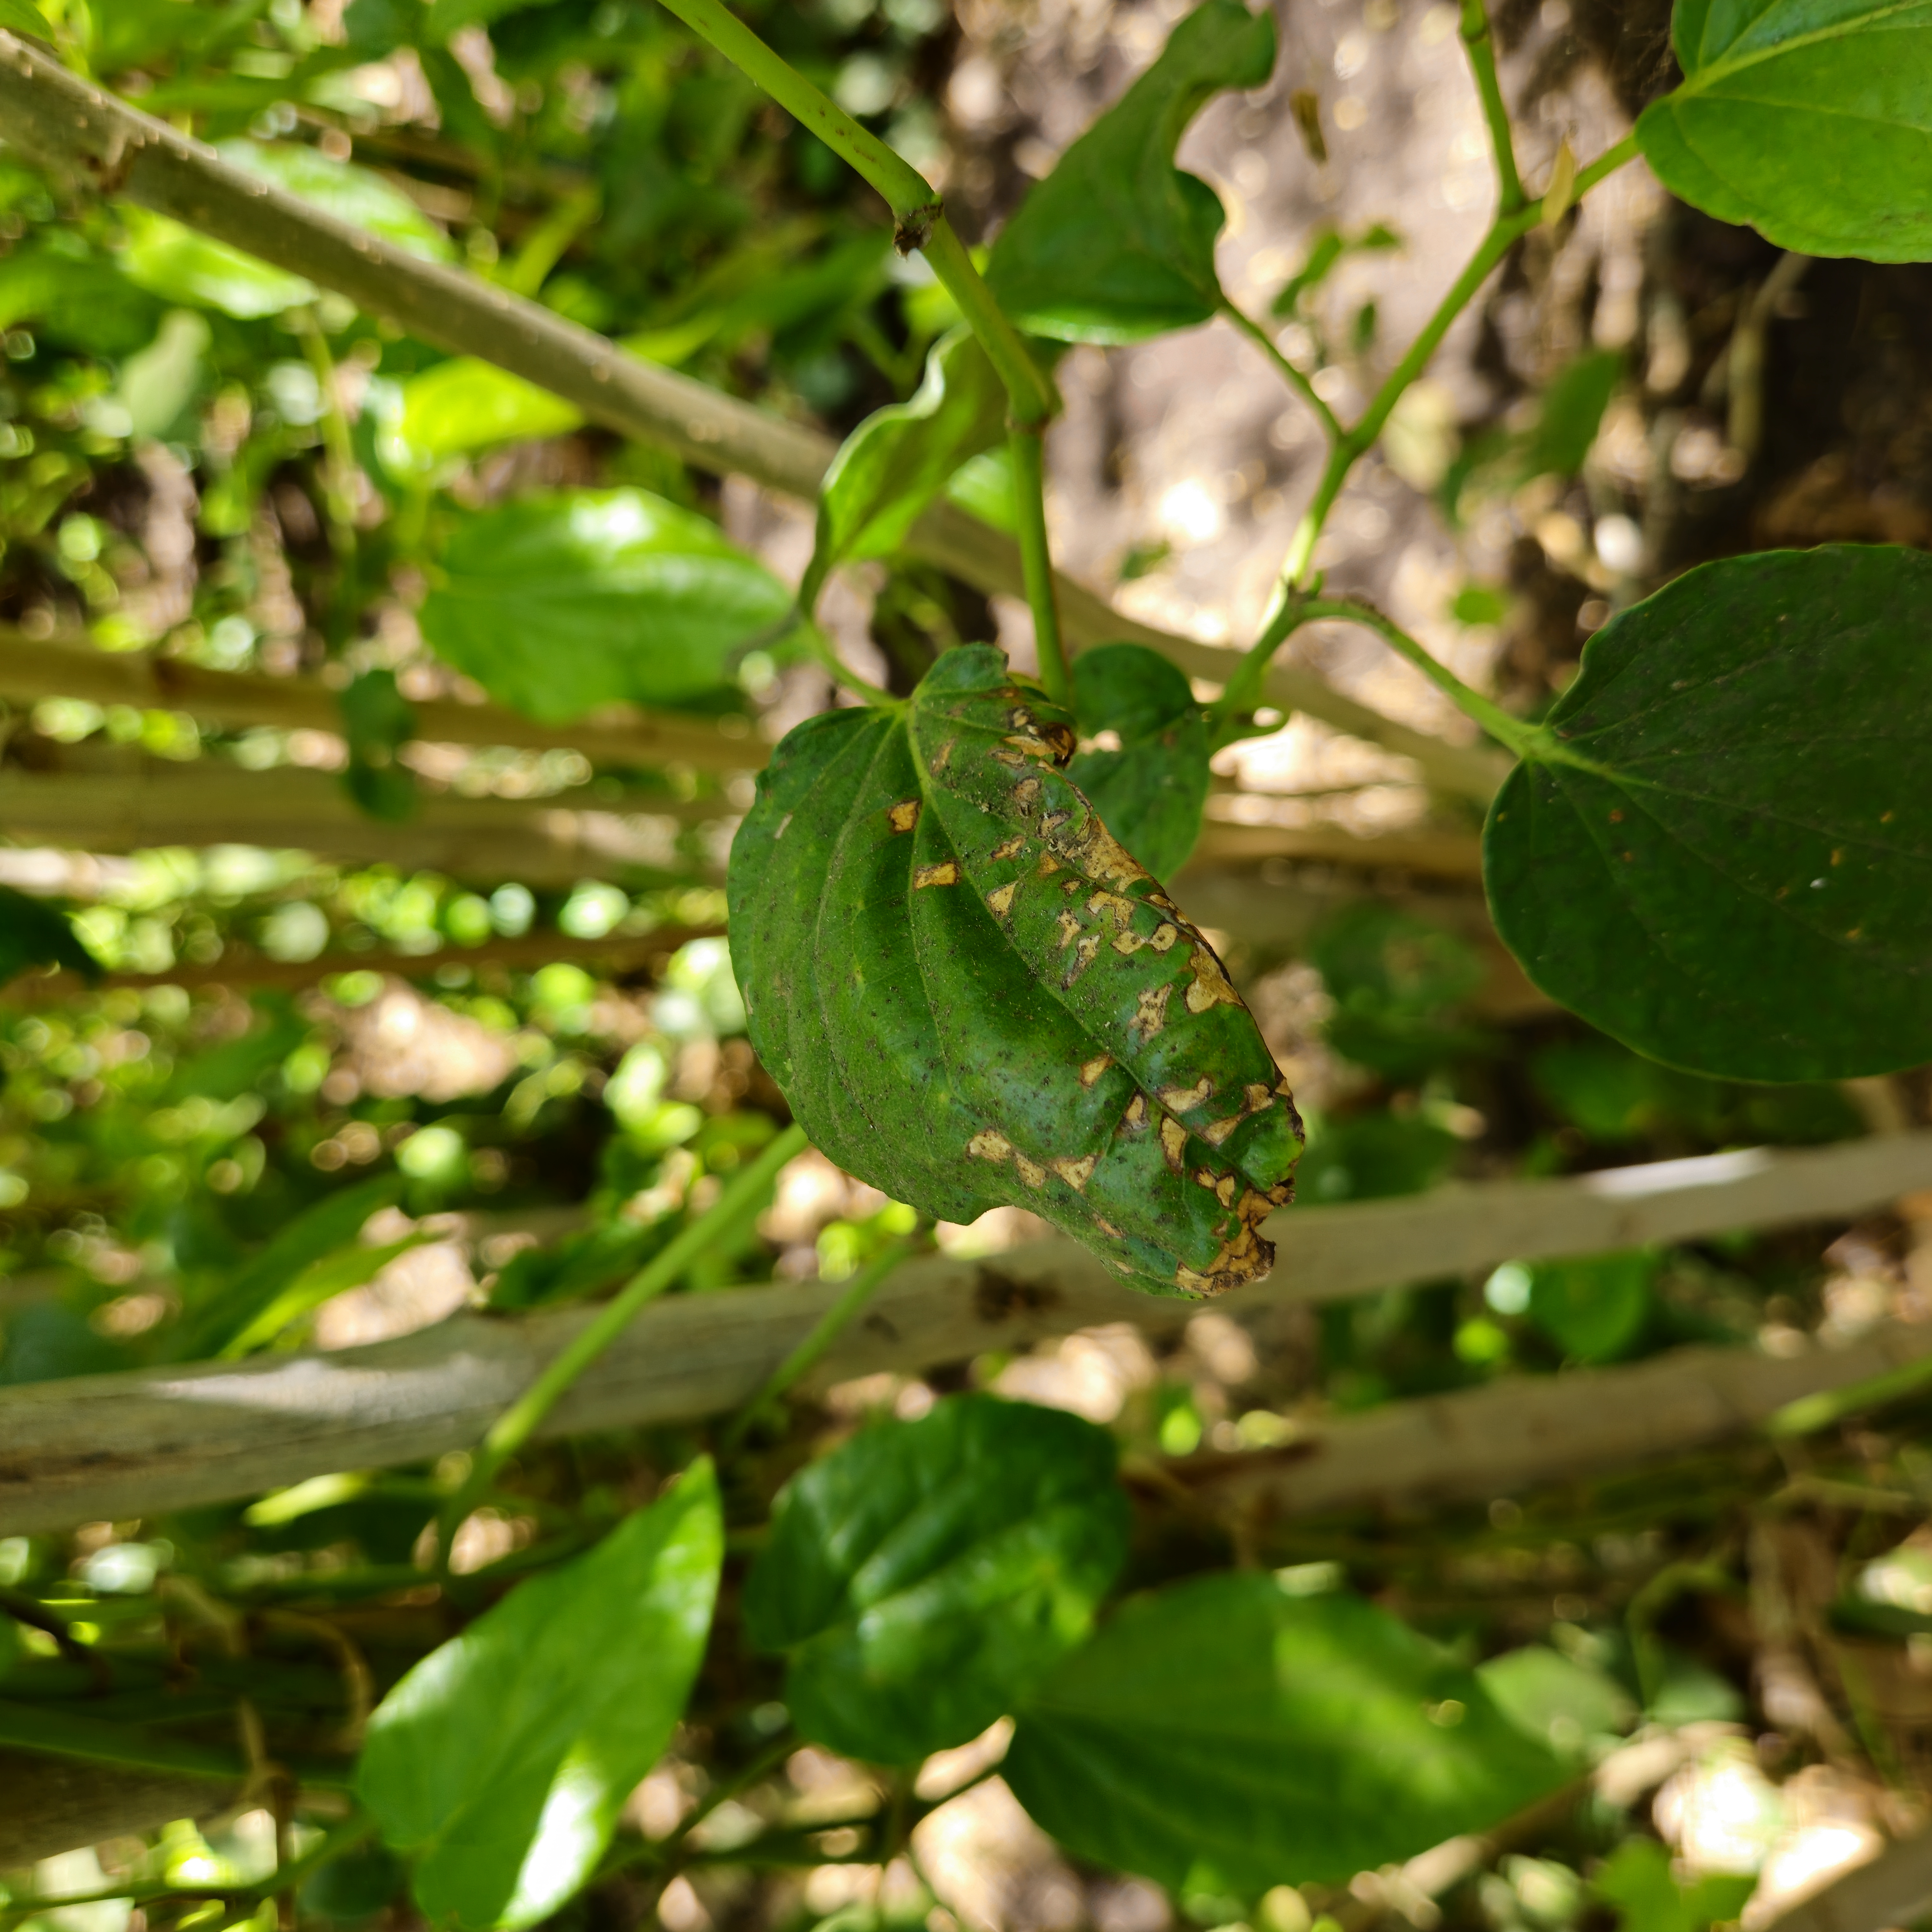
Label: Diseased